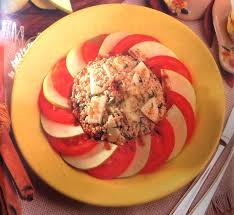
Yemek: kisir